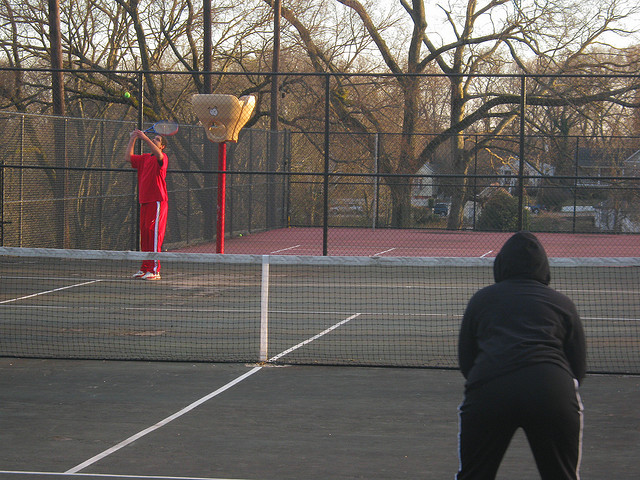
người áo đen đang quan sát động tác phát bóng của người đàn ông áo đỏ